North American Plant Protection Organization

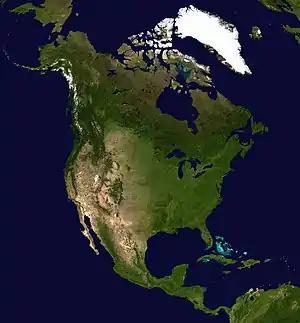
A satellite composite image of North America. <a href="http%3A//www.7x8.de/earth-puzzle/">Clickable map

Regional: Developing regional phytosanitary standards which facilitate the safe movement of plants, plant products and other regulated articles into and within the NAPPO region is a key responsibility. Once a subject has been identified, experts representing the member countries meet in order to develop s draft standard which is submitted to a wider country consultation before final approval. Industry participation in the entire process is encouraged. Examples of standards developed so far include standards for commodities such as potatoes, stone and pome fruit trees, grapevines, citrus and plants for planting; standards for the regulation of biocontrol agents, products of biotechnology and non-"Apis" pollinating insects; standards for other regulated articles such as wood packing materials and other generic standards such as accreditation of officials to issue phytosanitary certificates.